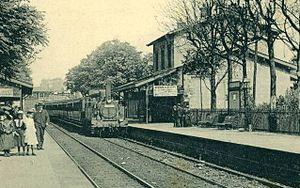
Gare de l'Avenue de Clichy (Paris 17e) - Petite Ceinture
La liste des gares de la ligne de Petite Ceinture recense les gares de cette ligne ferroviaire située à Paris, en France.
La gare de l'avenue de Clichy est une ancienne gare de la ligne de Petite Ceinture à Paris, en France.